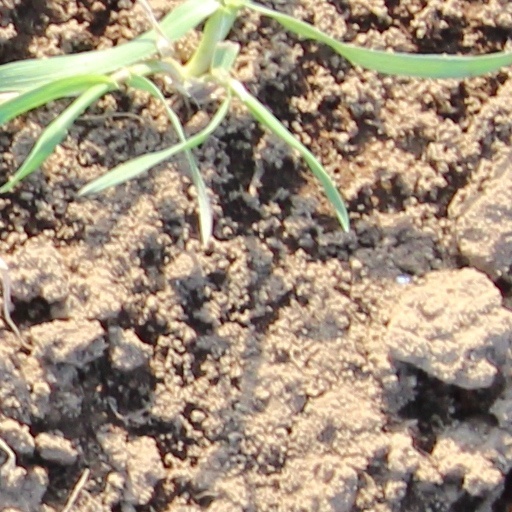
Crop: wheat